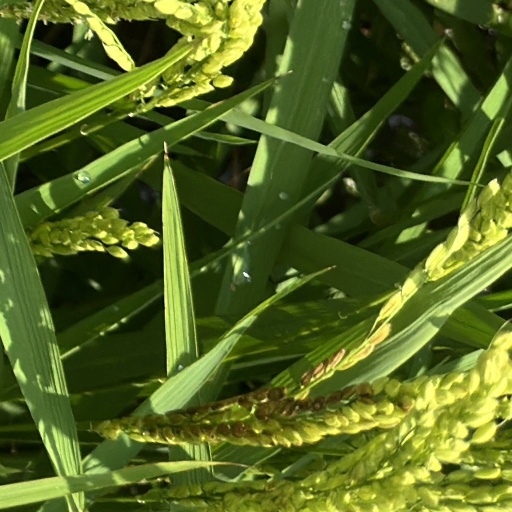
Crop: rice